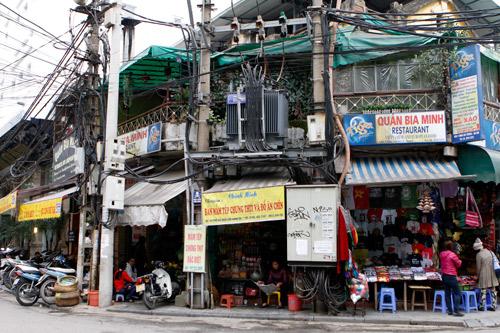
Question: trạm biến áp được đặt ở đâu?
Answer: trạm biến áp được đặt trên cửa hàng có mái hiên màu vàng